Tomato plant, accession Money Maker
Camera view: horizontal (90 deg, fisheye); turntable rotation: 210 degrees
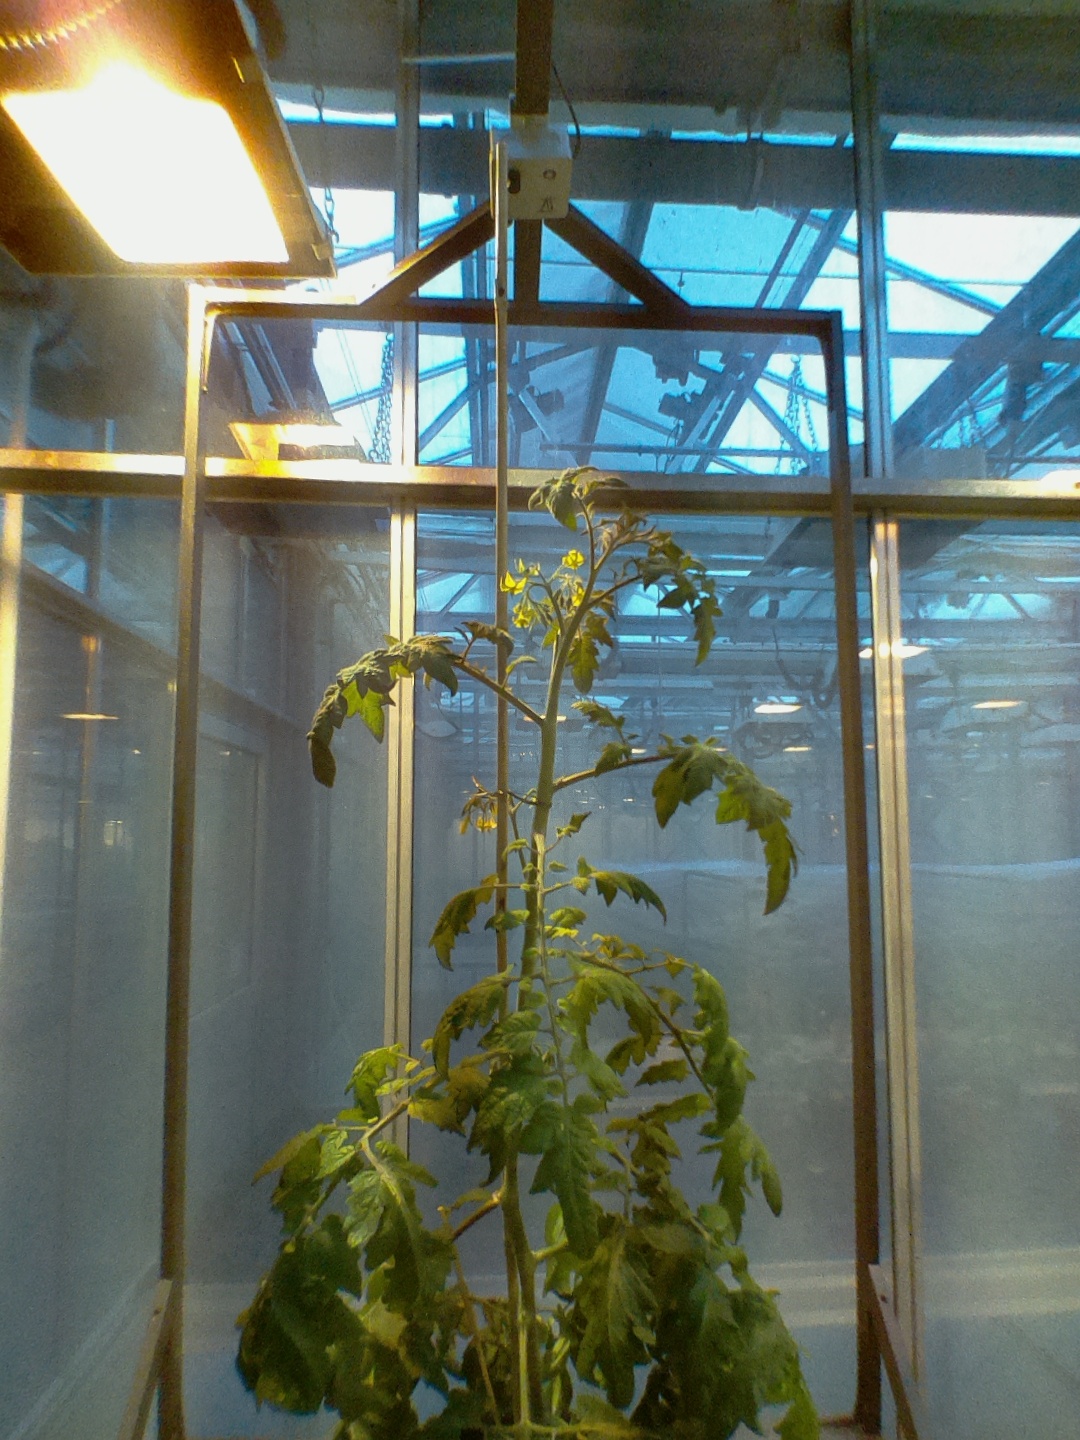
BBCH growth stage 70: Fruits at the main stem or branches visibles